Haiti at the 2008 Summer Olympics

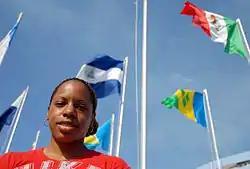
Nadine Faustin-Parker, who participated for Haiti in the 100 meters hurdles

Brussels-born Haitian athlete Nadine Faustin-Parker participated on Haiti's behalf at the Beijing Summer Olympics. She was 32 years old at the time, and was the only Haitian participating in the women's 100 meters hurdles. Faustin-Parker previously competed in the same event at both the 2000 Summer Olympics in Sydney and at the 2004 Summer Olympics in Athens. Faustin-Parker participated in the fifth heat during the August 17 preliminary round, completing her event in 13.25 seconds. She finished sixth out of eight athletes, ahead of Indonesia's Dedeh Erawati (13.49 seconds) and behind the Ukraine's Yevgeniya Snihur (13.06 seconds). Faustin-Parker finished in 29th place out of the 40 participating athletes. She did not advance to further rounds.